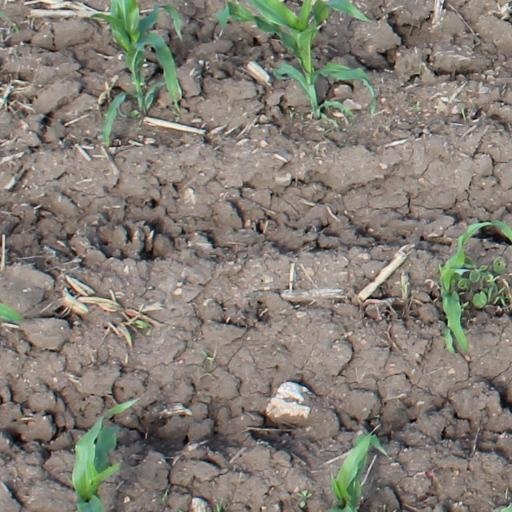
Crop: maize; corn